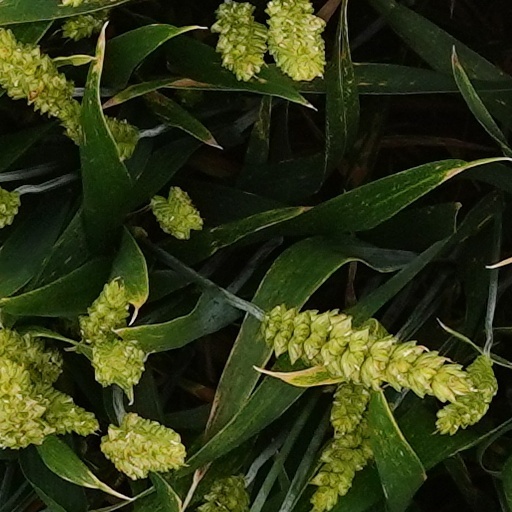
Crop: wheat